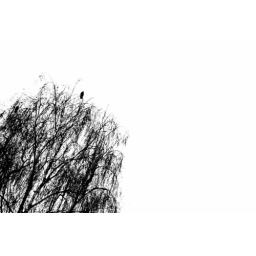
bird in a tree